Walram, Count of Jülich

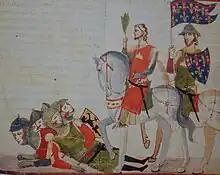
Walram, Count of Jülich

Walram, Count of Jülich (1240/45 – c. August 1297, after Battle of Furnes) was the second son of William IV, Count of Jülich and Richardis of Guelders, daughter of Gerard III, Count of Guelders.